Émile Verhaeren

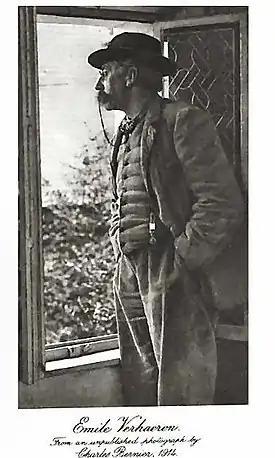
Verhaeren by Stefan Zweig (1914)

He wrote his first play, "Les Aubes", in 1898. Here he waged a fight against social injustice and the decline of life in the countryside. In 1912, he produced a tragedy, "Hélène de Sparte", which was performed in German and Russian, besides French.